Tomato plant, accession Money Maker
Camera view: horizontal (90 deg, fisheye); turntable rotation: 60 degrees
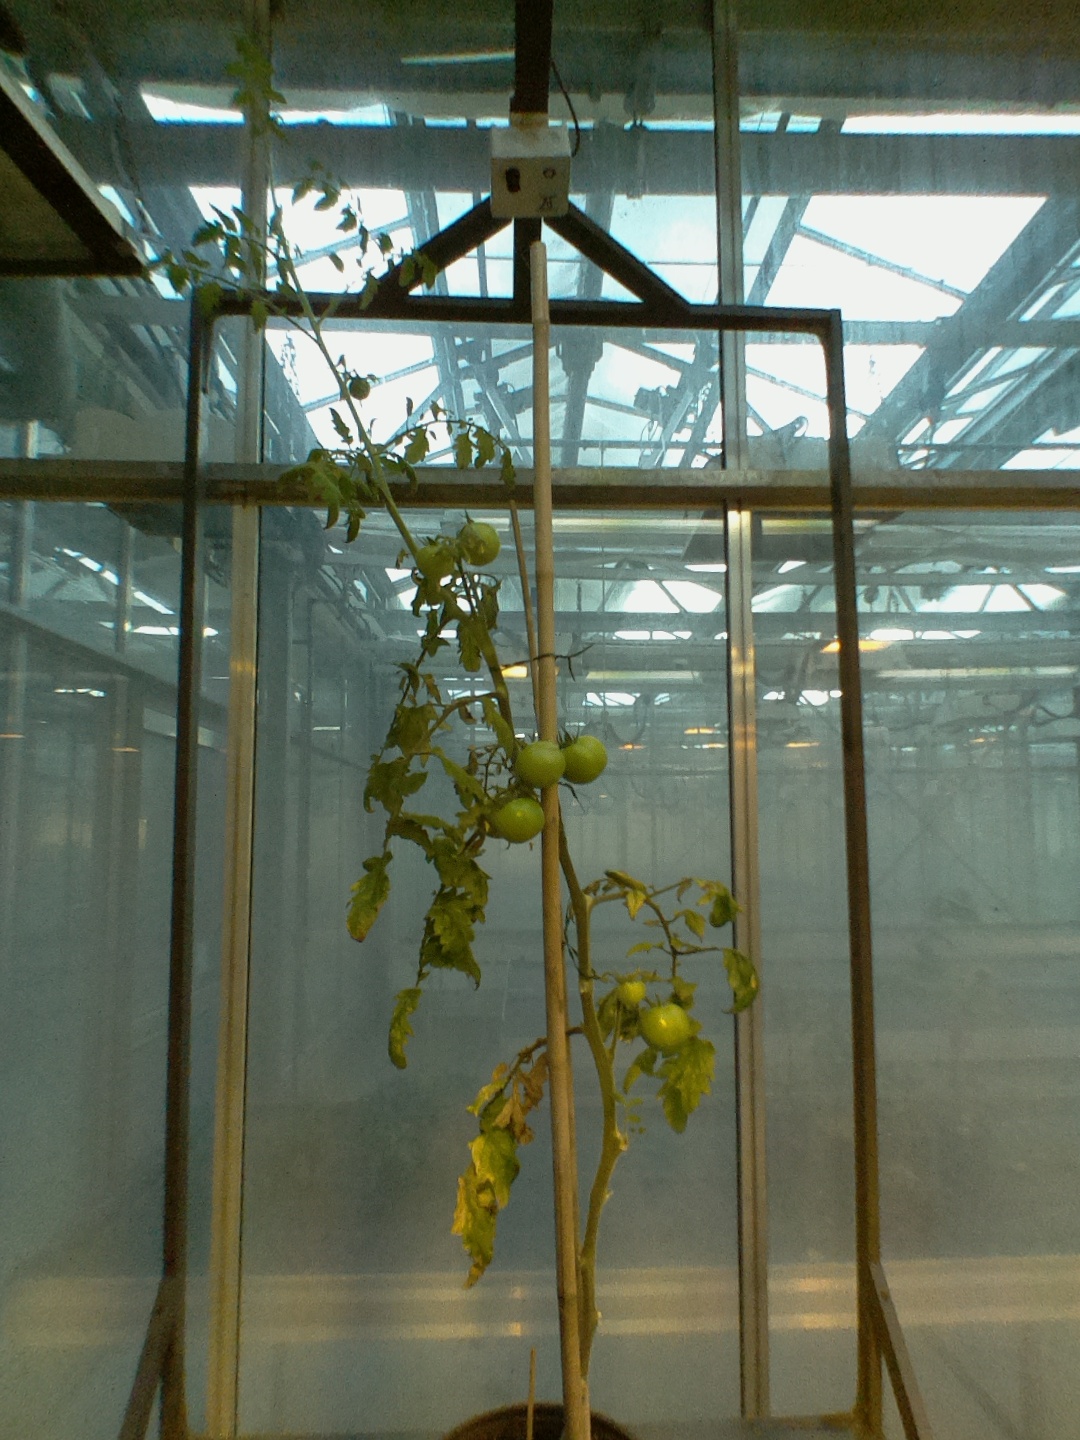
BBCH growth stage 77: 70%-80% of final fruit size